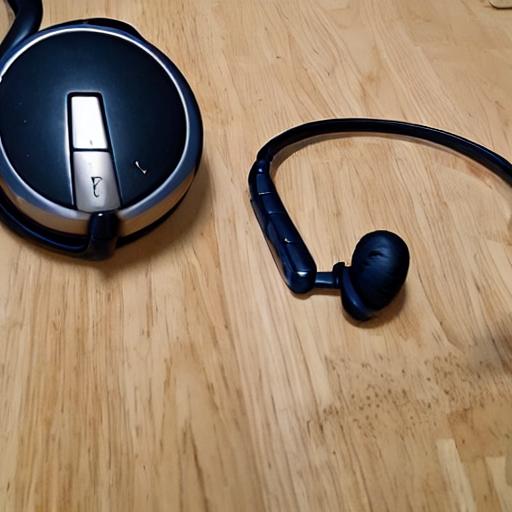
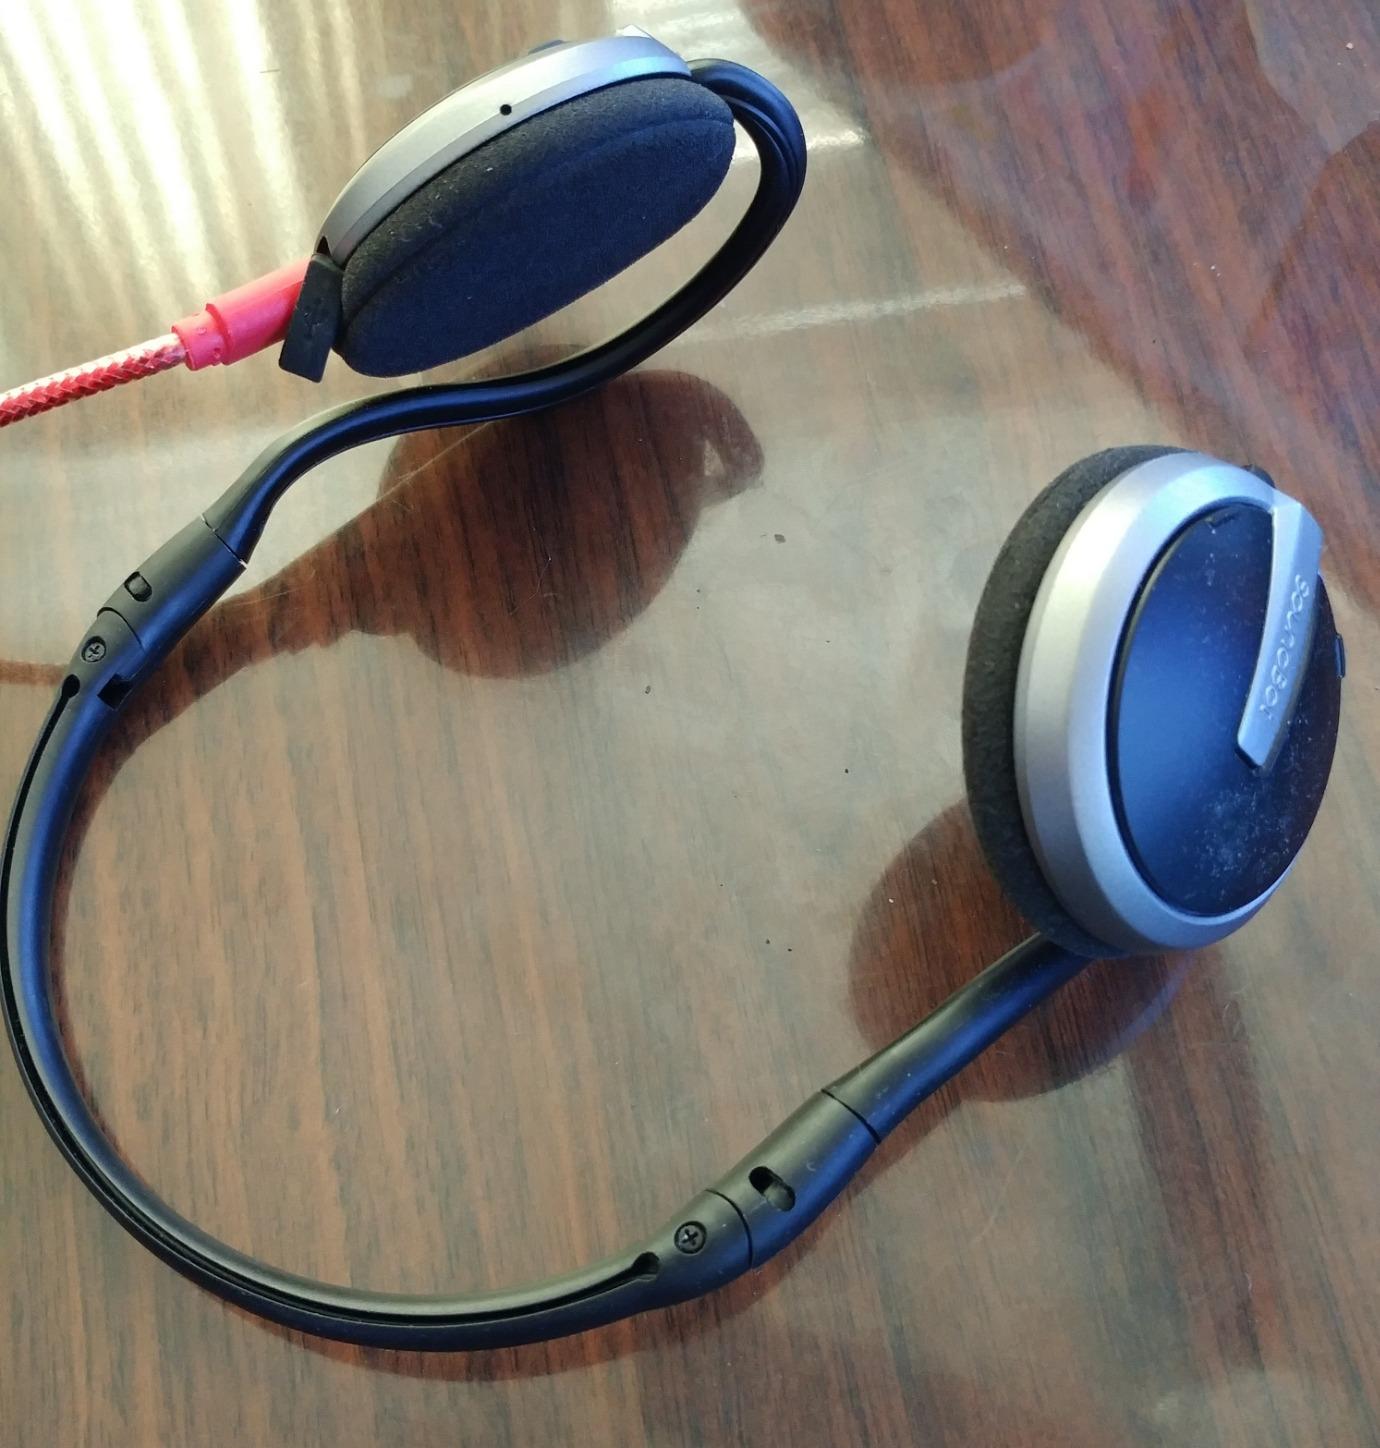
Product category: headphones
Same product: no